The Pas

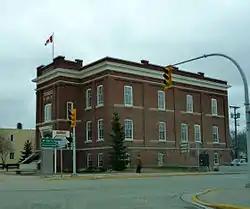
The Sam Waller Museum, downtown The Pas

The first European recorded to encounter the Cree was Henry Kelsey, an employee of the Hudson's Bay Company. He travelled through the area between 1690 and 1692 on his way to the Canadian prairies.